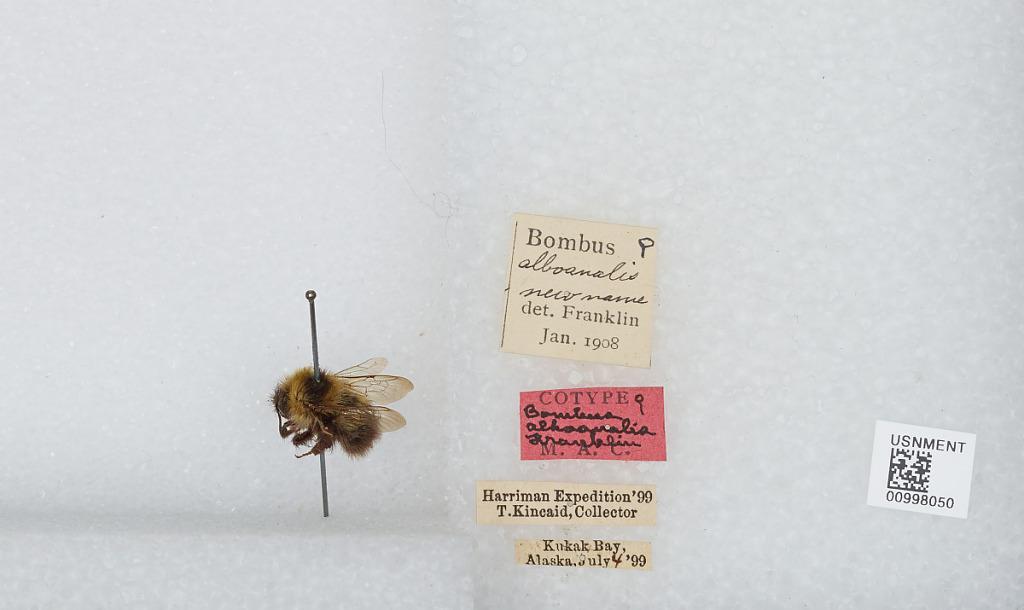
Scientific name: Bombus (Pyrobombus) jonellus (Kirby)
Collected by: T. Kincaid
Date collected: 1899-7-4
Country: United States
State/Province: Alaska
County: Kodiak Island
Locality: Kukak Bay
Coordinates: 58.3178, -154.186
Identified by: Franklin